Force protection

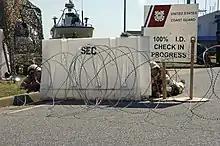
Port Security Unit 305 simulate stopping an attack on an entry control point during a demonstration.

Force protection (FP) is the concept of protecting military personnel, family members, civilians, facilities, equipment and operations from threats or hazards in order to preserve operational effectiveness and contribute to mission success. It is used as a doctrine by members of NATO.